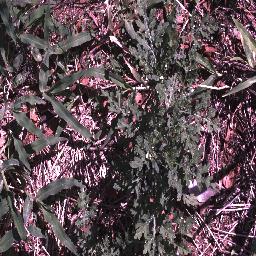
Label: parthenium